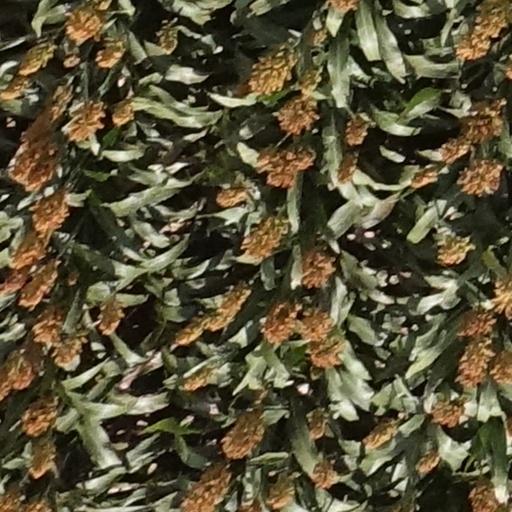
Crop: sorghum